Answer in natural language. How many Doorways are visible in the scene? Choose between the following options: 3, 1, 2, 4 or 0
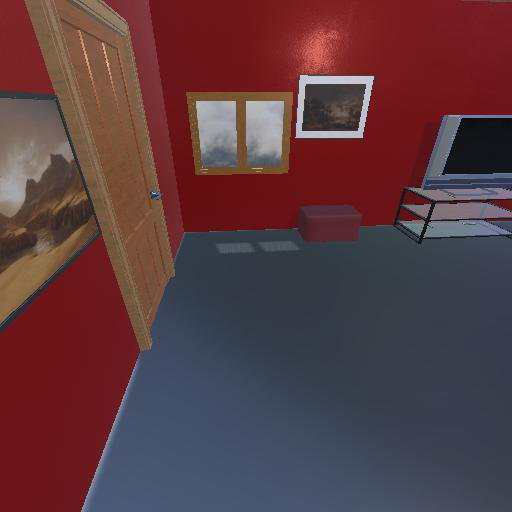
<answer>1</answer>